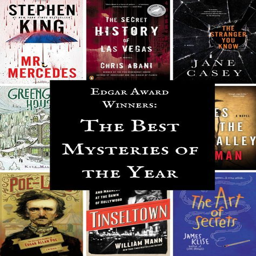
have you read any of these books ?